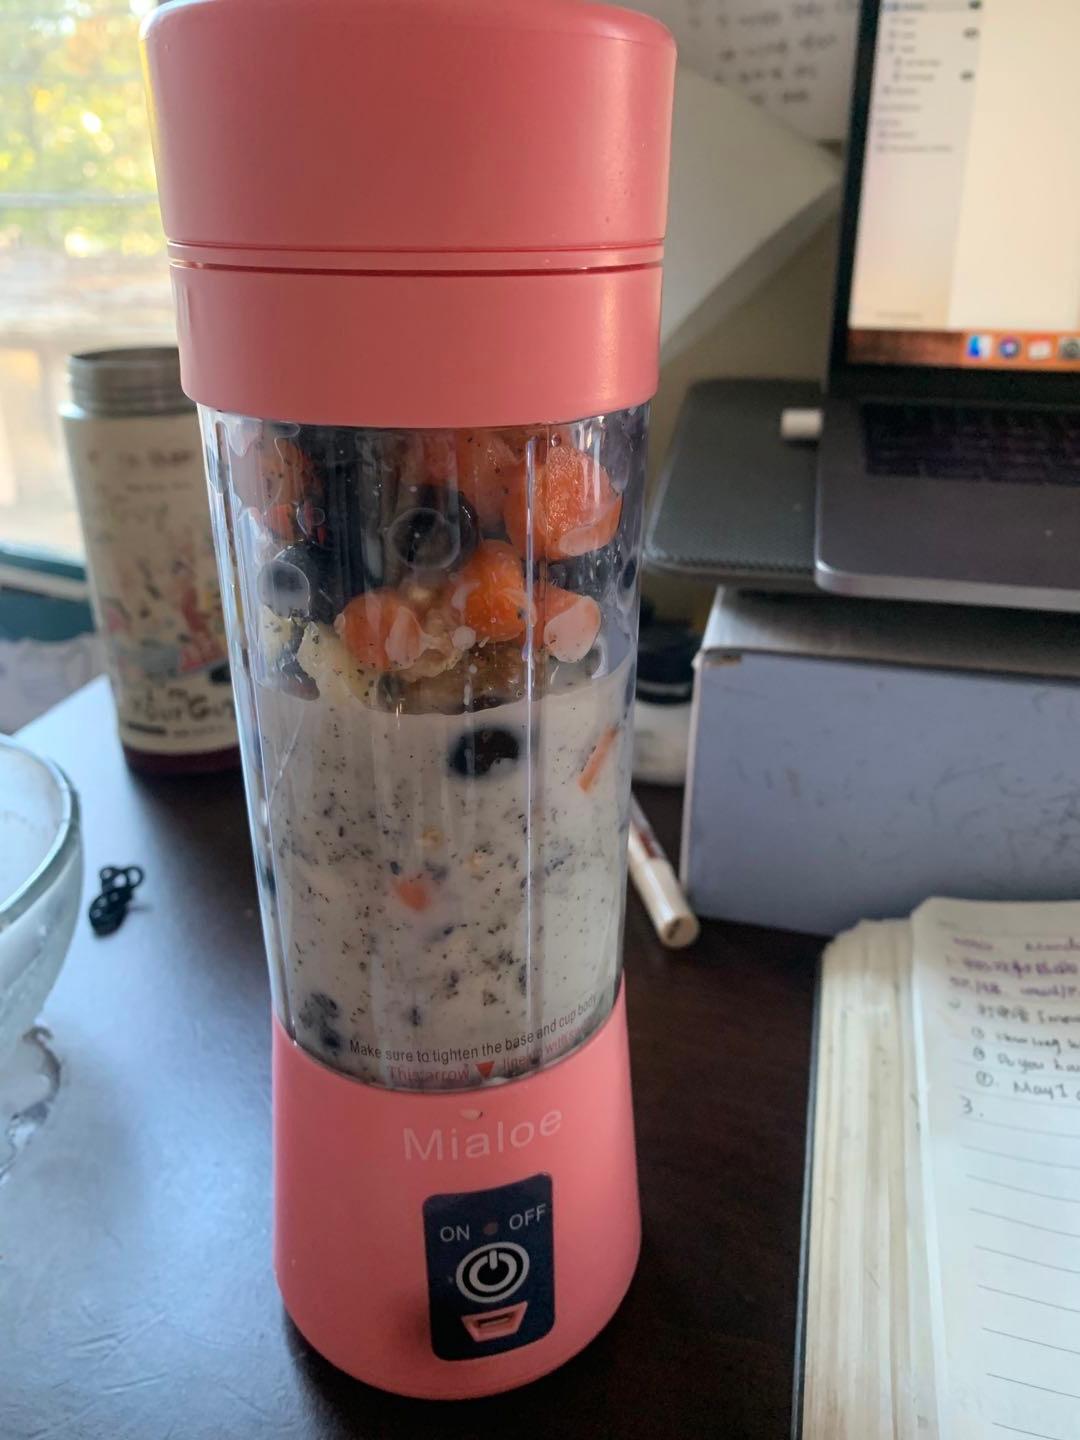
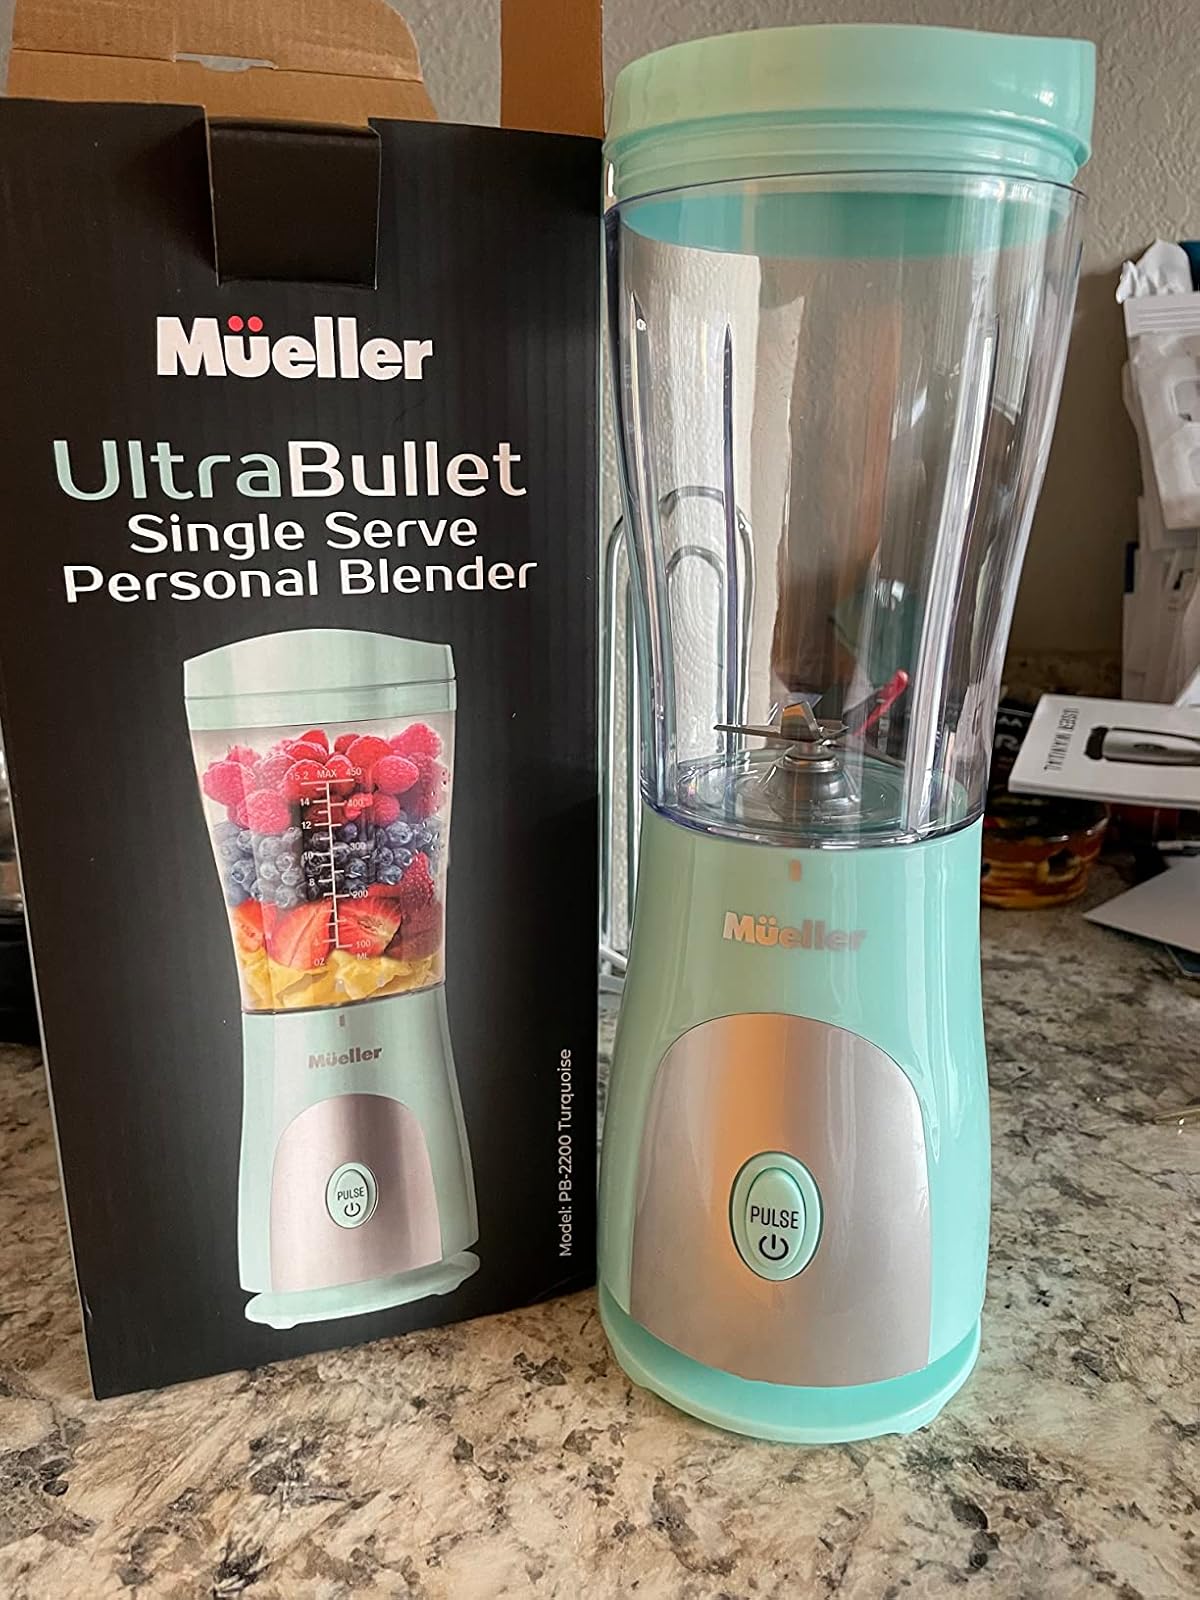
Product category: items_blender
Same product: no